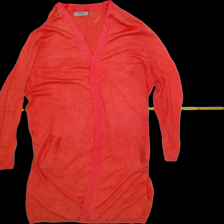
View: front
Type: Cardigan
Category: Ladies
Brand: Not Applicable
Colors: Pink
Material: 100%viscose
Size: L
Trend: No trend
Stains: No
Price range: <50
Recommended usage: Export